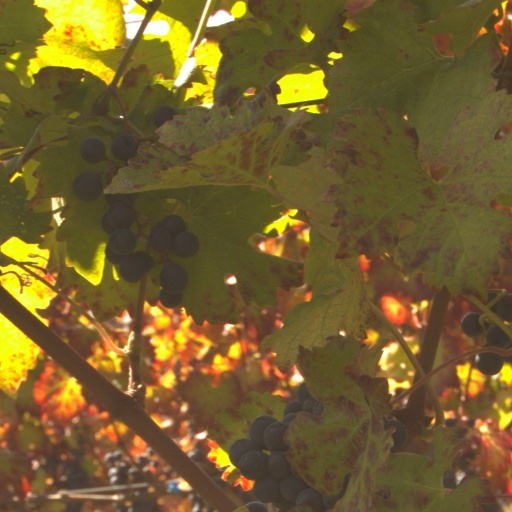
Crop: grape